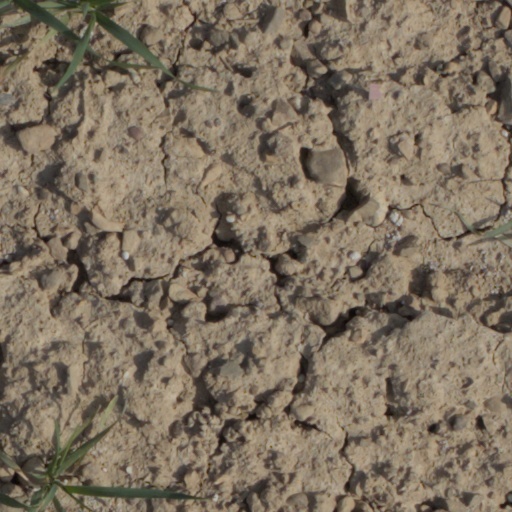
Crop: wheat